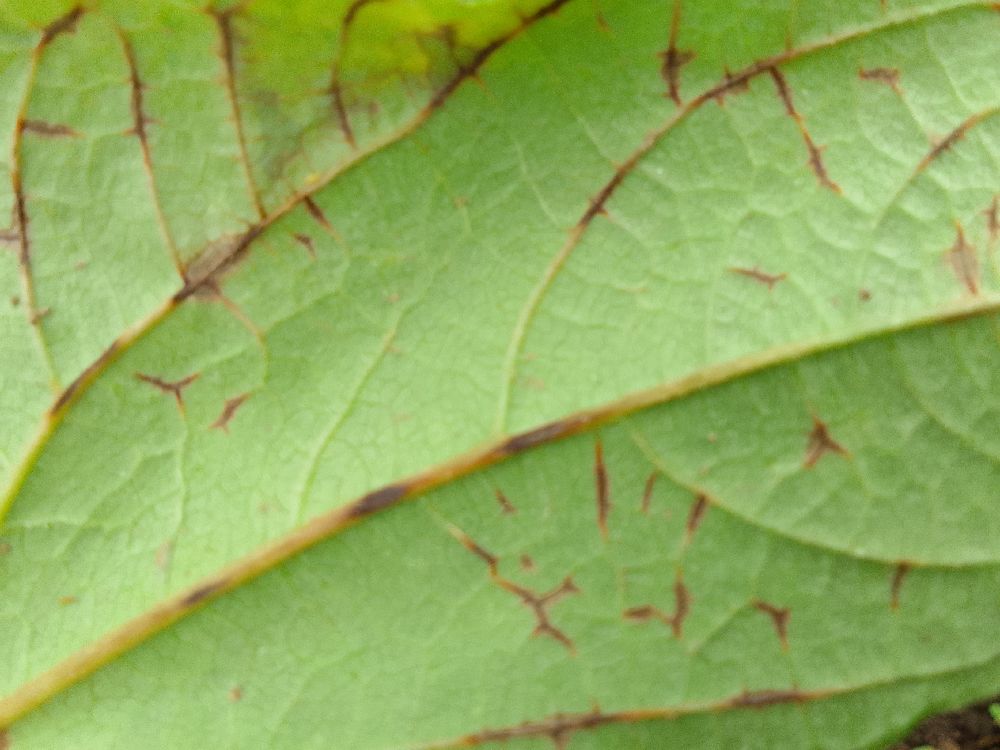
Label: anthracnose